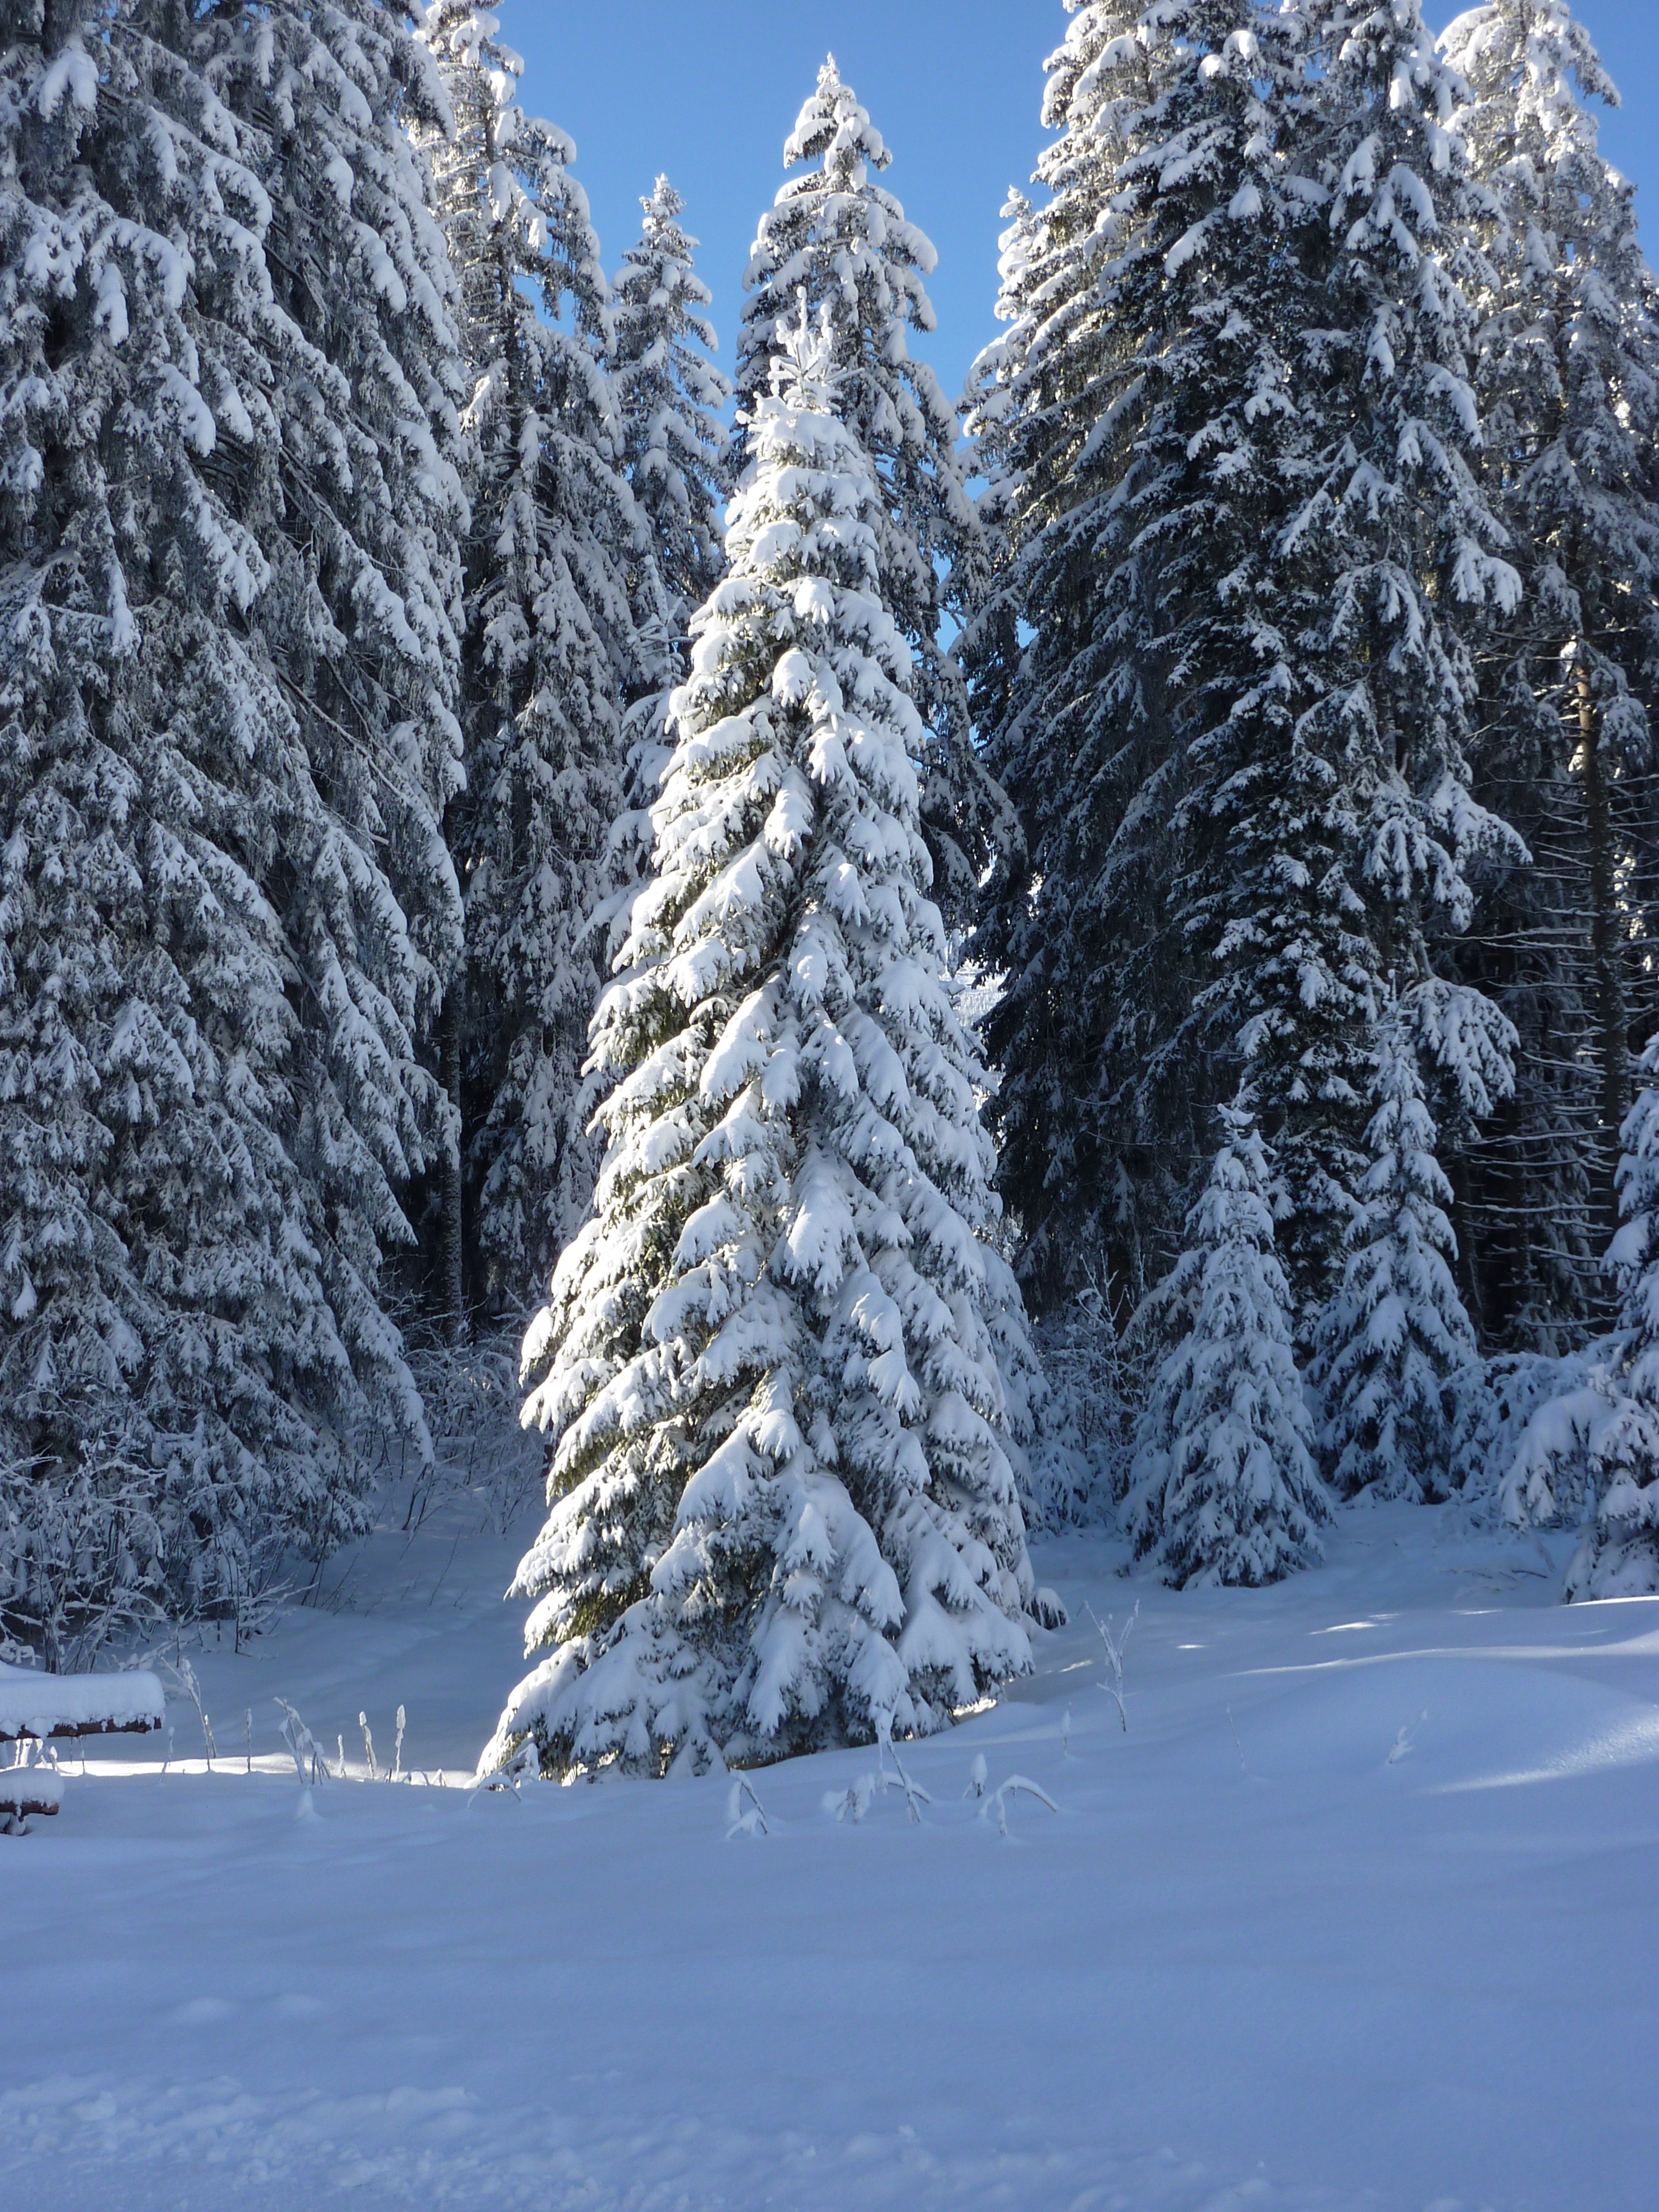
landscape, tree, nature, forest, branch, mountain, snow, cold, winter, plant, frost, mountain range, evergreen, weather, snowy, fir, season, conifer, trees, spruce, winter dream, wintry, winter magic, firs, larch, winter forest, freezing, snow magic, pine family, woody plant, temperate coniferous forest, land plant, geological phenomenon